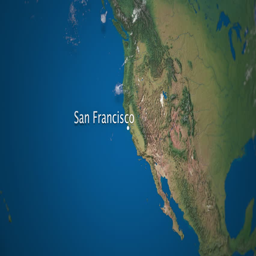
route of commercial airplane flying on the globe .